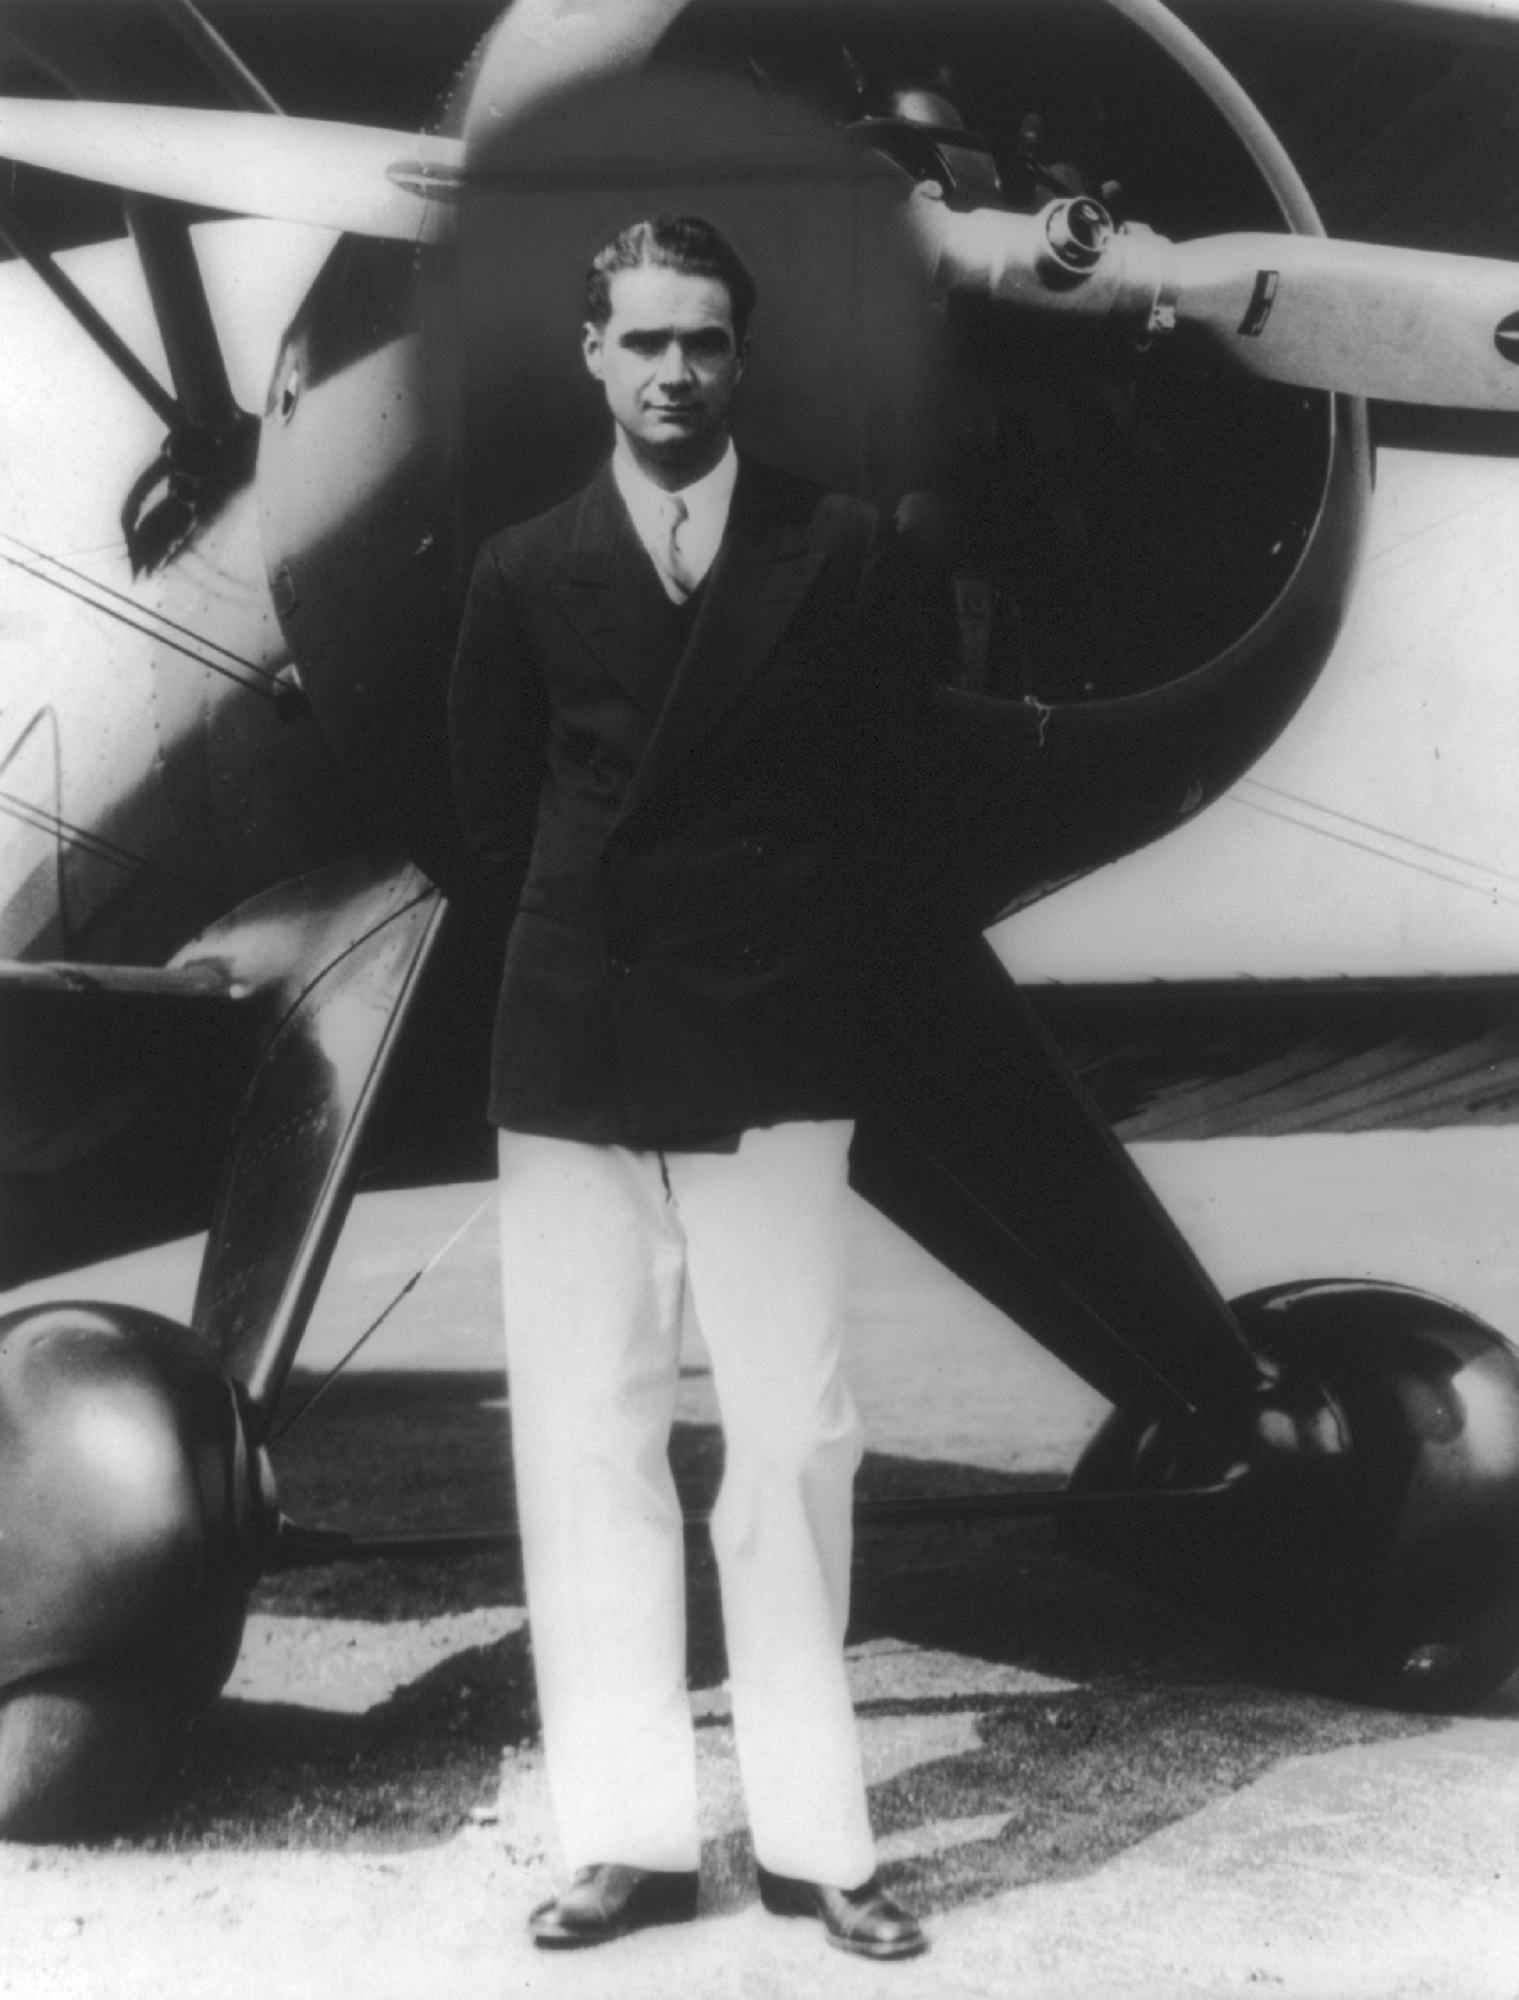
man, person, black and white, white, photography, vintage, model, sitting, black, monochrome, gentleman, footwear, photograph, history, image, historical, aviator, philanthropist, photo shoot, wealthy, monochrome photography, album cover, recluse, film noir, human positions, industrialist, influential, howard hughes, aerospace engineer, film maker